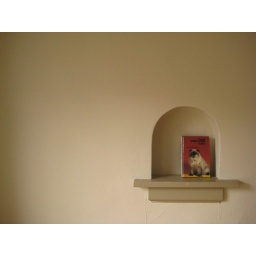
the Himalayan cat book has yet another telephone nook to live in at my new place!